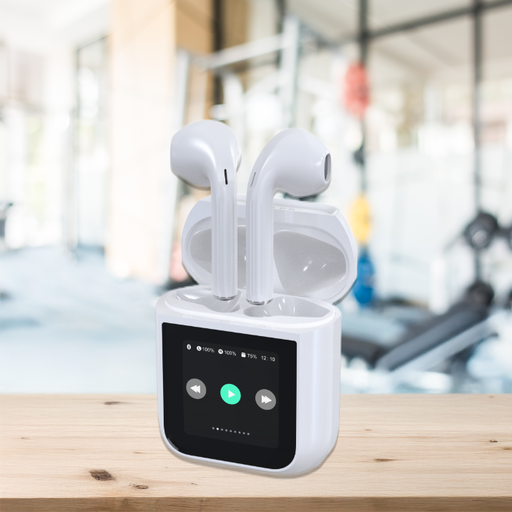
קטגוריה: שתי מתנות לבחירה
תיאור: אוזניות BT אלחוטיות TWS עם מסך מגע צבעוני חכם
דגם: ACT3504WT
מידע נוסף: מתנה קטנה